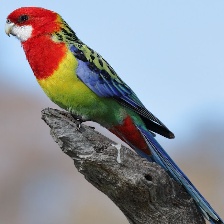
Species: EASTERN ROSELLA
Scientific name: PLATYCERCUS EXIMIUS